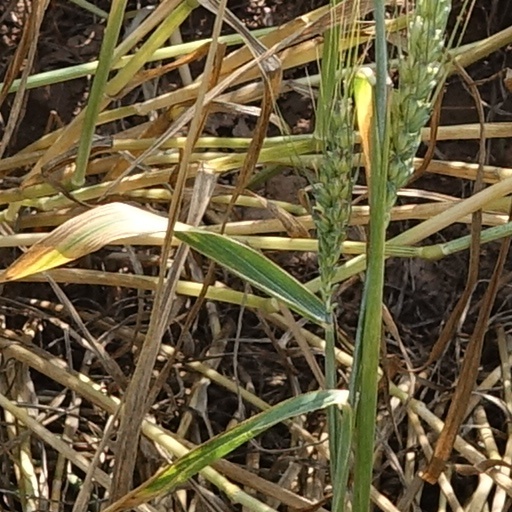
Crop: wheat